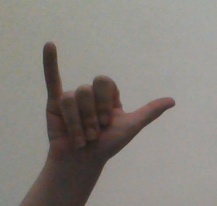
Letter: ya